Today (American TV program)

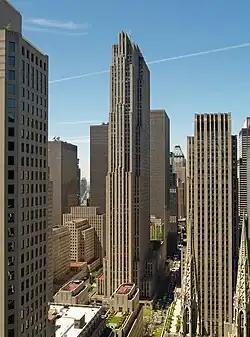
"Today" is broadcast from Studio 1A in 10 Rockefeller Plaza, to the left of 30 Rockefeller Plaza

In the summer of 1958, television manufacturer Philco complained to NBC that staging "Today" in a studio explicitly called the RCA Exhibition Hall was unfair (RCA owned NBC at the time). The network bowed to the pressure, and on July 7, 1958, "Today" moved across the street to Studio 3K in the RCA Building, where it remained through the early 1960s.